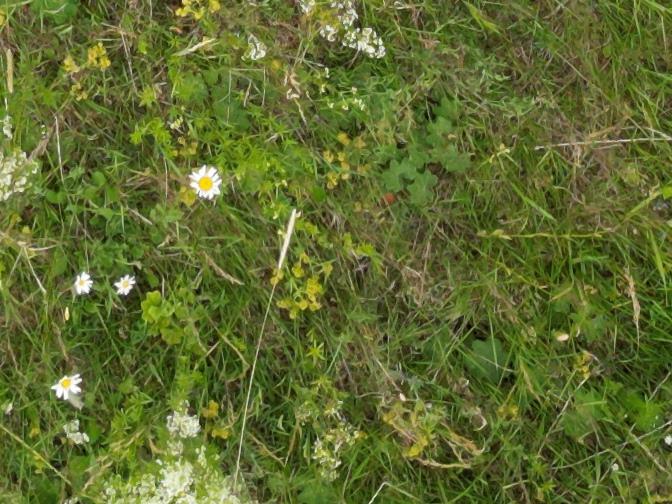
Flowers visible:  daisy flowers,  daisy flowers,  daisy flowers,  daisy flowers